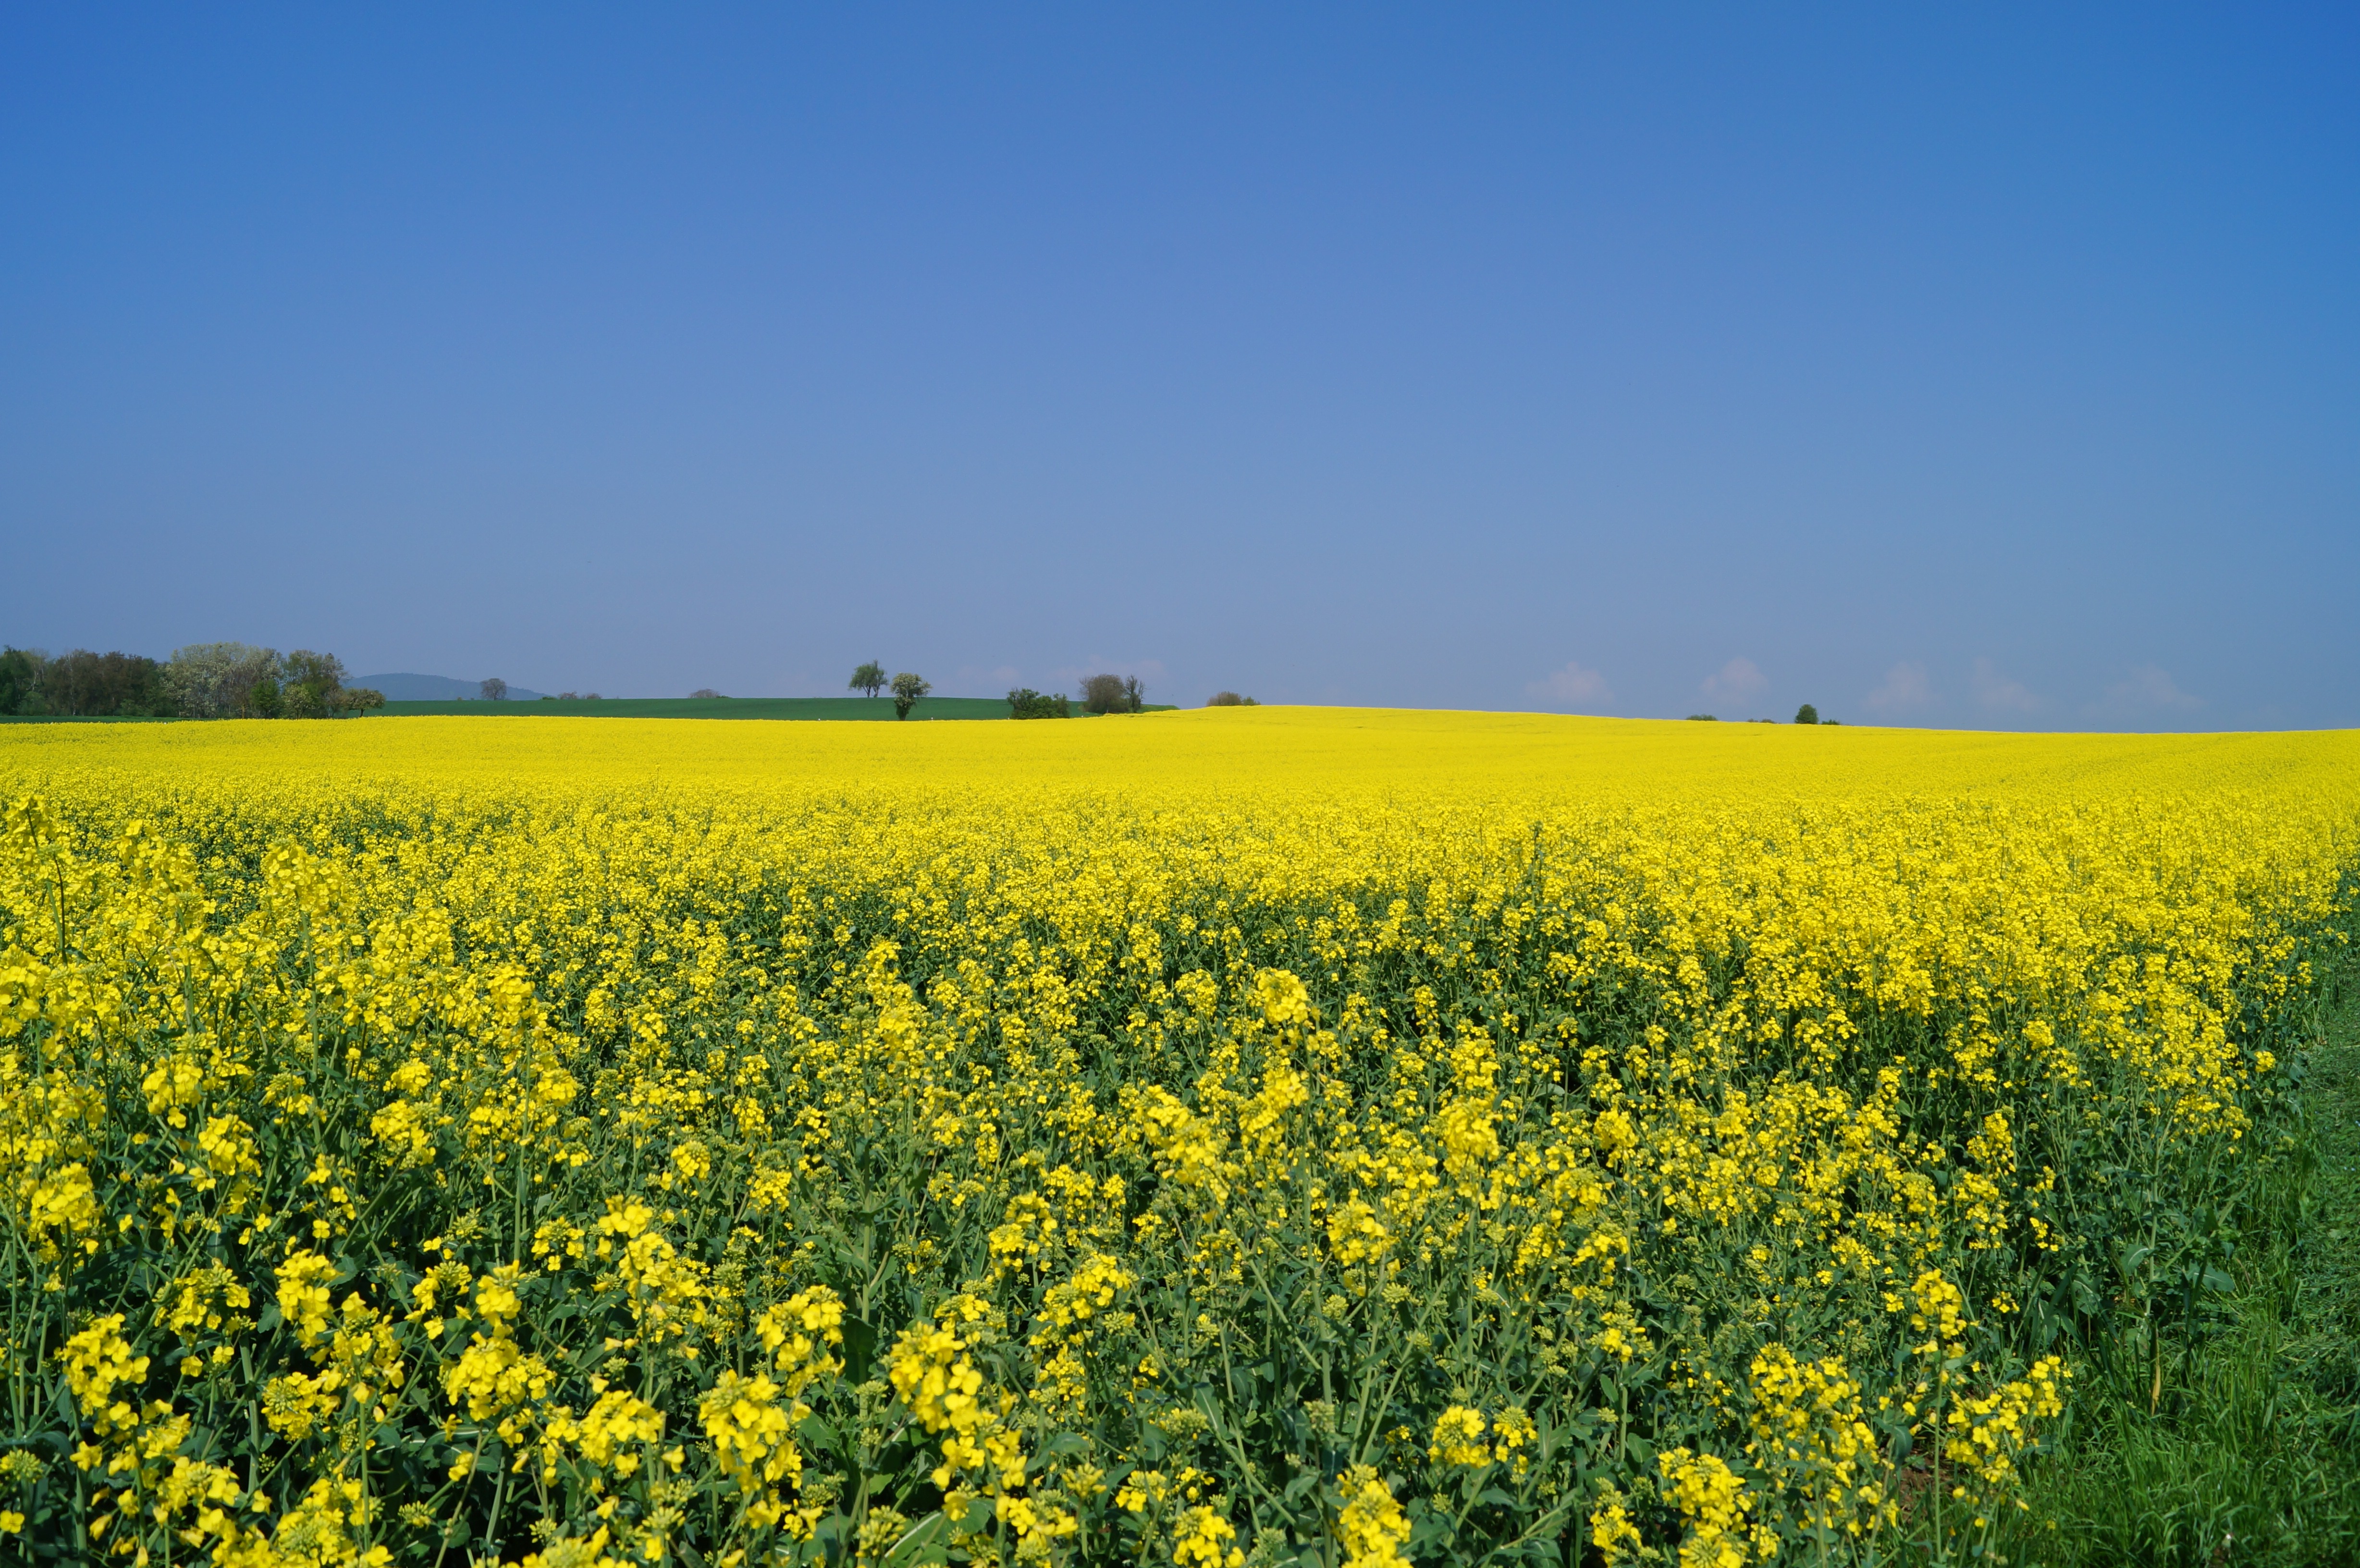
landscape, plant, sky, field, meadow, prairie, flower, view, food, produce, vegetable, crop, yellow, agriculture, plain, rapeseed, grassland, canola, brassica, rural area, oilseed rape, field of flowers, flowering plant, field of rapeseeds, grass family, land plant, mustard plant, mustard and cabbage family, brassica rapa